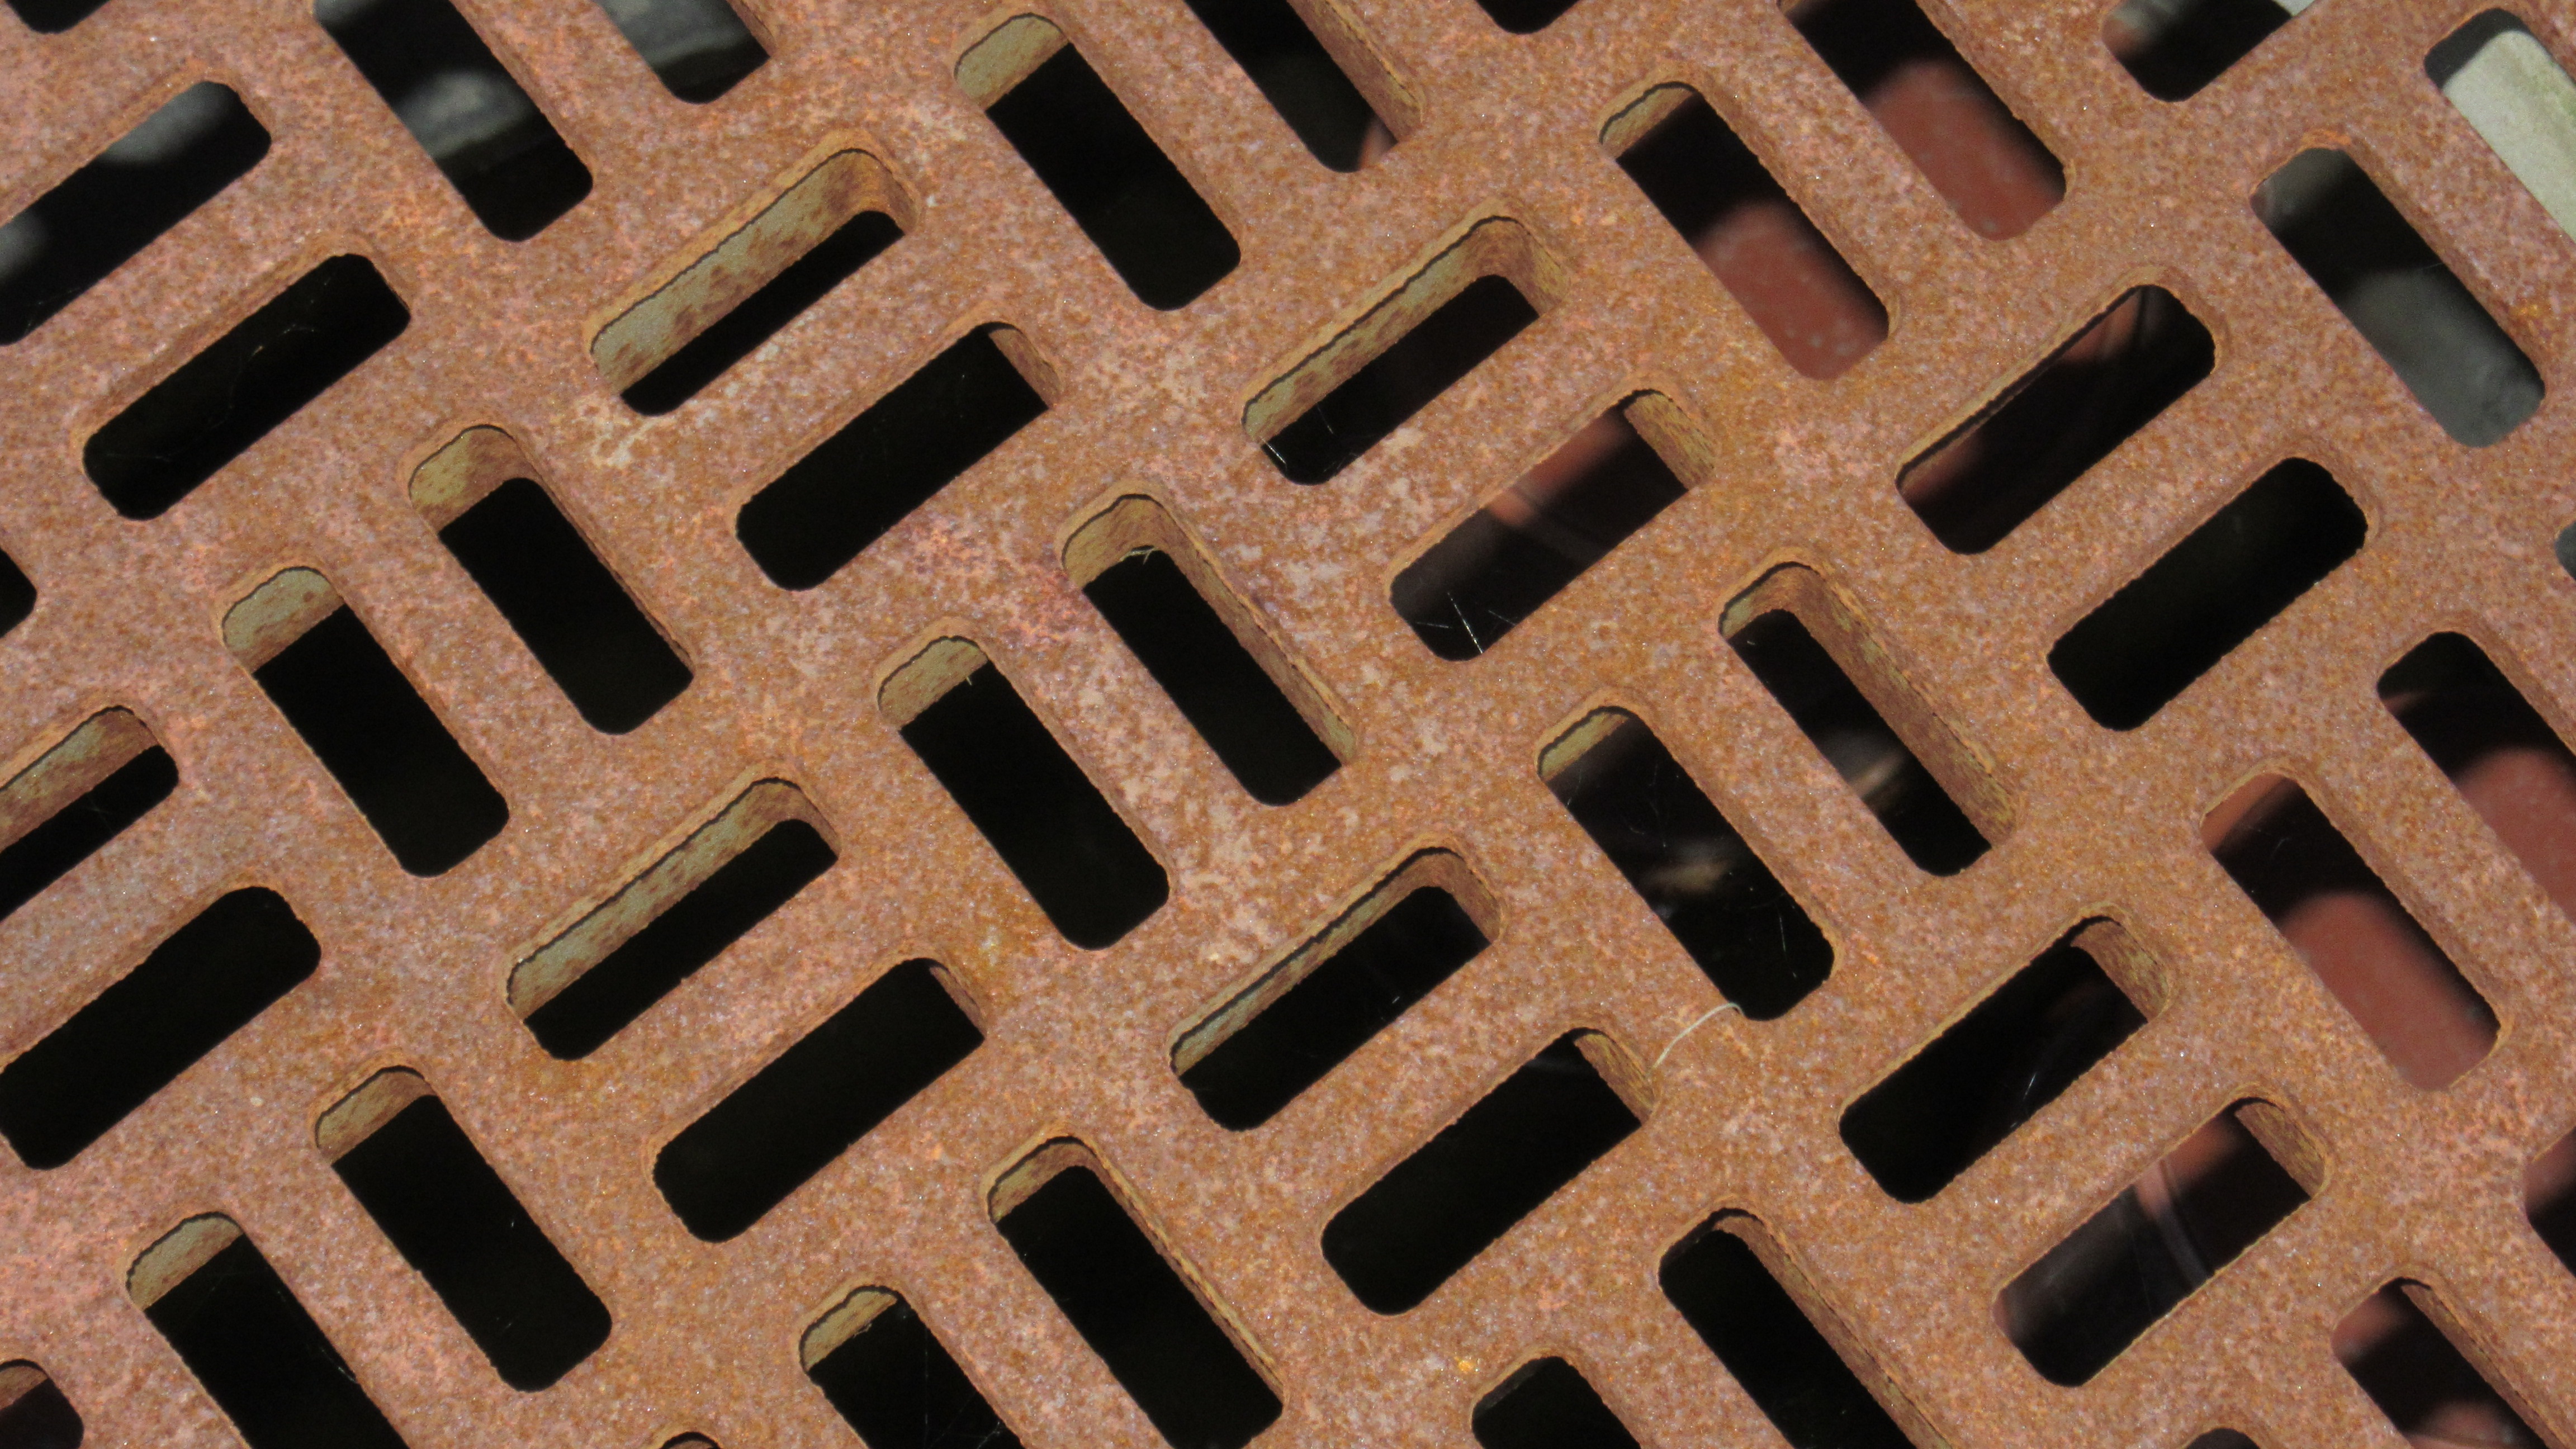
structure, texture, floor, number, wall, pattern, line, metal, brick, material, circle, font, background, rectangles, squares, brickwork, stainless, flooring, rusty red, manhole cover, outdoor structure